Dale Coyne Racing

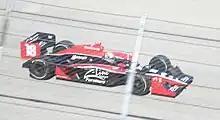
Justin Wilson at the 2009 ABC Supply Company A.J. Foyt 225.

For 2014, Wilson would remain in the No. 19 while Formula Renault 3.5 driver Carlos Huertas would take over the No. 18 for the season. Huertas would score his first career win at the first round of the Grand Prix of Houston.